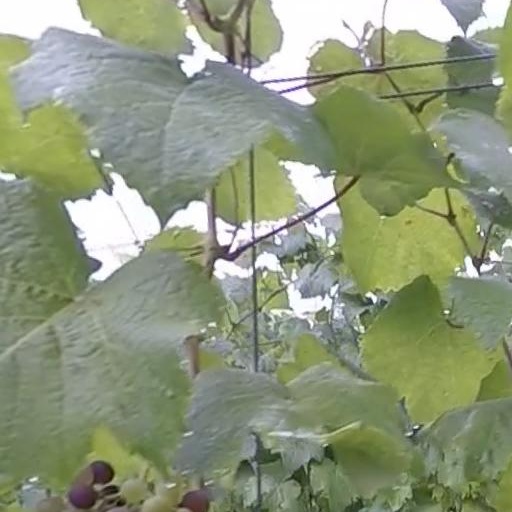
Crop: grape